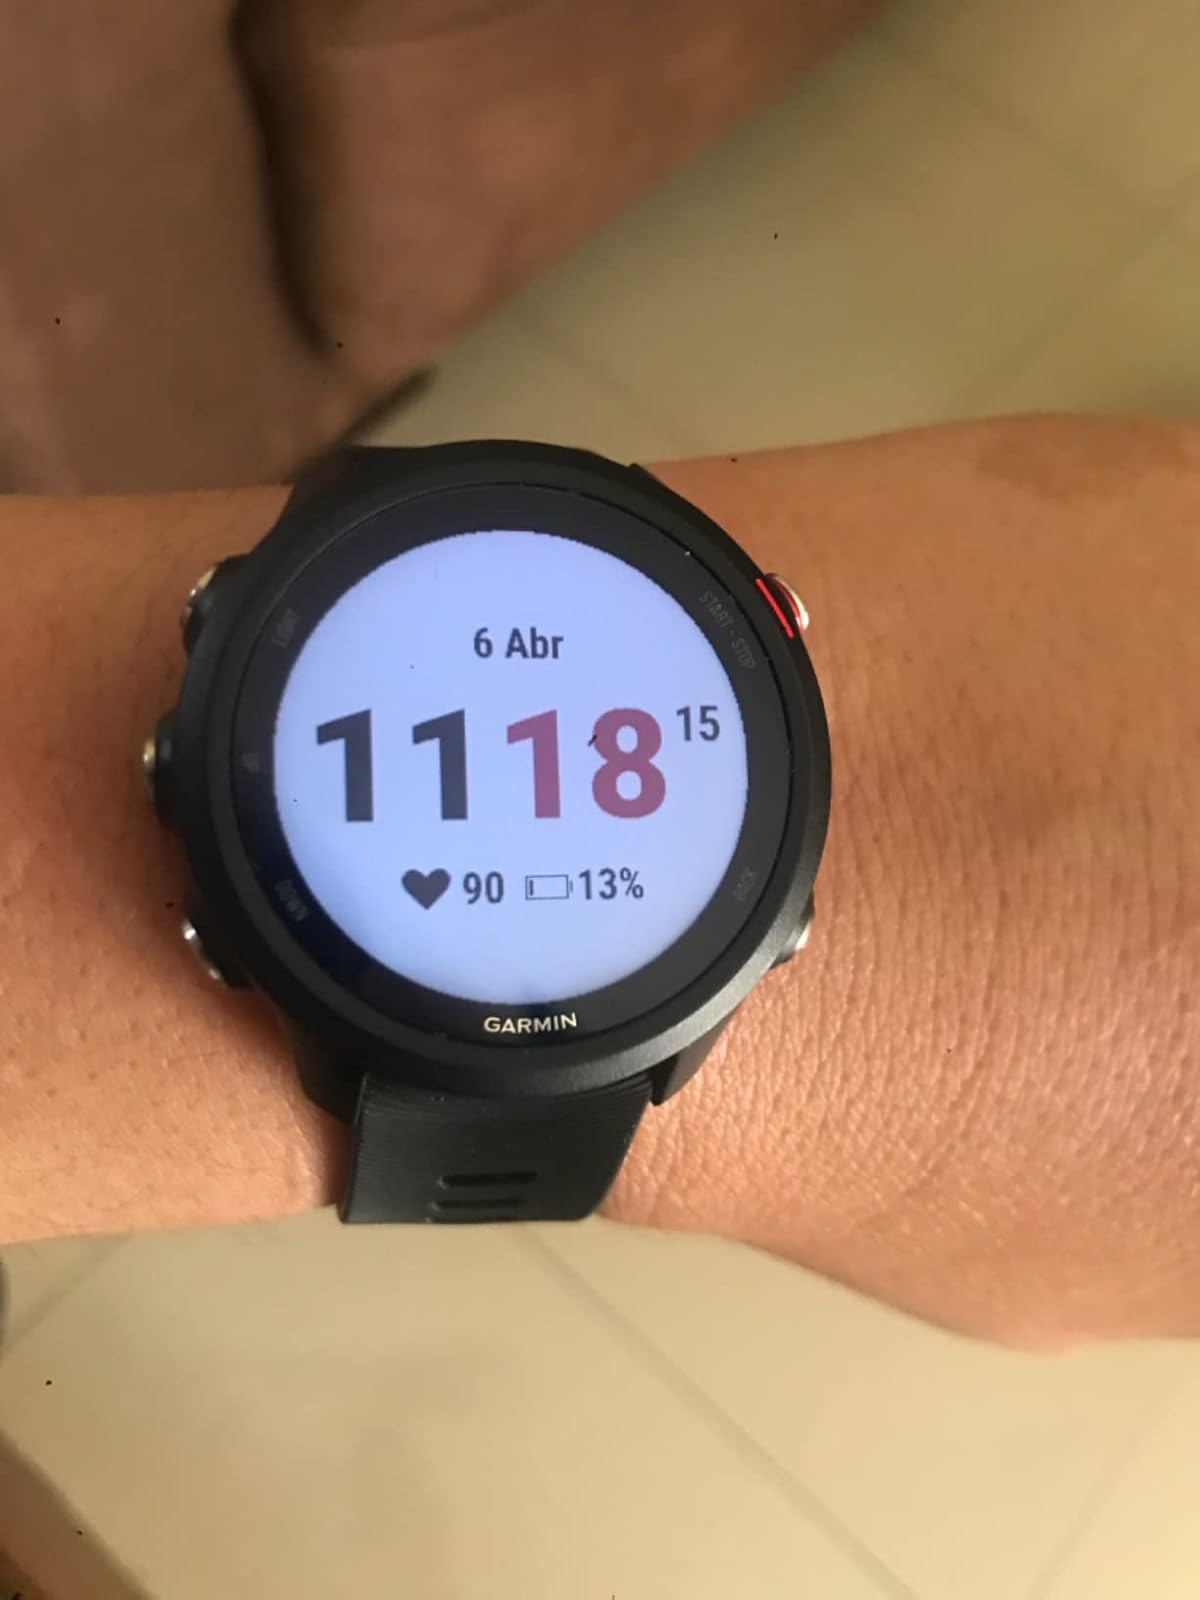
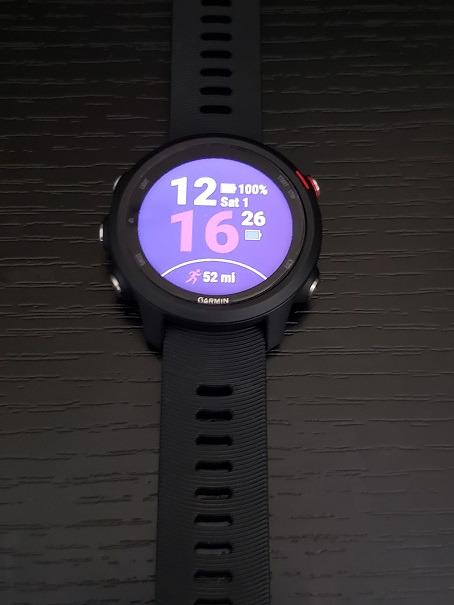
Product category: smartwatch
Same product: yes